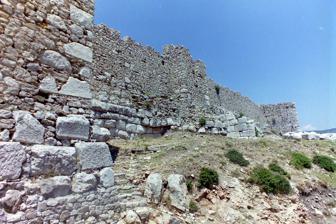
Building: Lezhë Castle
Country: Albania
Year built: 1440
Castle in Albania Lezhë Castle Albanian : Kalaja e Lezhës Lezhë , in northern Albania Lezhë Castle in 1995 Lezhë Castle Coordinates 41°47′01″N 19°38′59″E / 41.783611°N 19.649722°E / 41.783611; 19.649722 Site information Owner Albania Controlled by Illyrian tribes Roman Empire Byzantine Empire Principality of Dukagjini Republic of Venice Ottoman Empire Albania Open to the public Yes Site history Built Unknown foundation date, castle rebuilt by Venetians in 1440, and Ottomans 1522 The Lezhë Castle ( Albanian : Kalaja e Lezhës ) is a castle dominating the city of Lezhë , northern Albania . Its highest point is 186 metres (610 ft). Lezhë Castle is at an elevation of 322 metres (1,056 ft). Lezhë Castle began as a Illyrian fortification . It was rebuilt by the Venetians in the 1440s and the Ottomans in 1522. In the late Middle Ages, the castle belonged to the Dukagjini family . The two brothers Tanush Dukagjini and Progon Dukagjini (sons of Lekë I) through an agreement which preserved their trade rights and estates around the castle placed the city and the castle under Venetian control in 1393 as a means to defend it against Ottoman expansion. The Venetians formally ceded the castle to the Ottomans in 1506. View on the inside of the castle See also Lezhë List of castles in Albania Tourism in Albania References